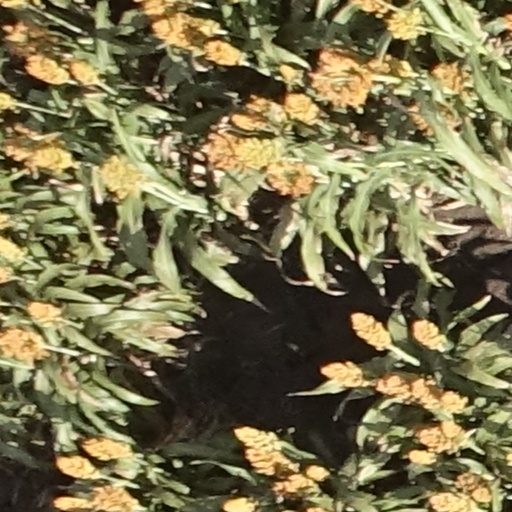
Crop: sorghum